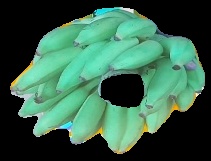
Variety: elakki-bale
Grade: grade2